Marek Rocki

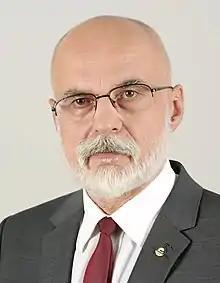

Professor Marek Dariusz Rocki (born 14 May 1953) is a Polish econometrician. He served as a Rector of Warsaw School of Economics (SGH) (1999–2002, 2002–2005 and 2016–2020) and a Polish Senator from Civic Platform (2005–2019).